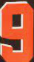
Number: 9